List of Holden vehicles by nameplate

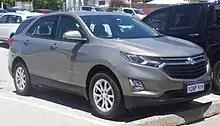
Holden Equinox (EQ)

The Holden Epica was a rebadged Daewoo Tosca for the Australian market.